Stirling and Dunfermline Railway

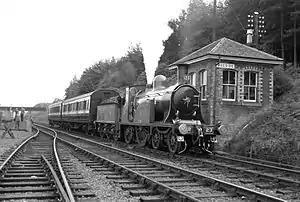
A specially chartered steam train passes Bogside signal box in 1959.

Dunfermline and Stirling had long been centres of commerce, and of regional government, and of industry. Intermediately, the town of Alloa, also situated close to the Forth, was an important industrial centre, known for brewing, glass manufacture, woollen goods, and collieries.